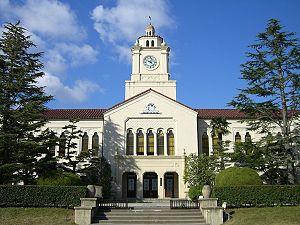
L'université Kwansei Gakuin est une université privée japonaise située à Nishinomiya, dans la préfecture de Hyōgo.